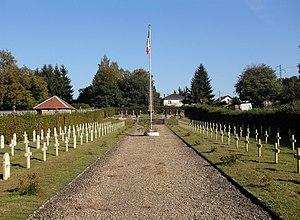
Cimetière militaire francais de la Première Guerre mondiale à Morvillars, Territoire de Belfort, France
En France, une nécropole nationale est un cimetière militaire appartenant à l’État français.
Morvillars est une commune française située dans le département du Territoire de Belfort en région Bourgogne-Franche-Comté. Elle fait partie du canton de Grandvillars.